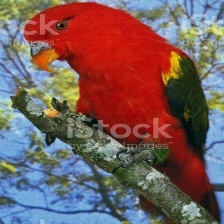
Species: CHATTERING LORY
Scientific name: LORIUS GARRULUS
ImageNet parent category: lorikeet